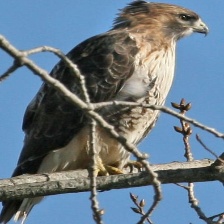
Species: RED TAILED HAWK
Scientific name: BUTEO JAMAICENSIS